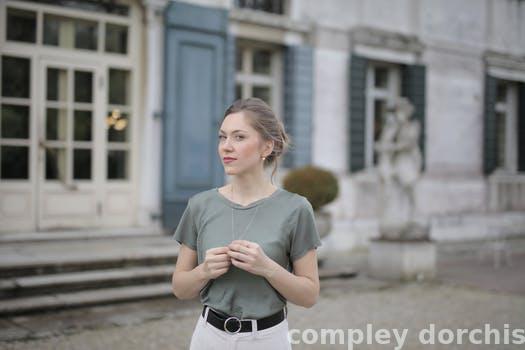
Label: Watermark